Ickleford

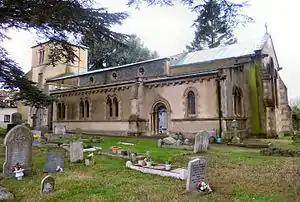
St Katharine's Church

St Katharine's Church, set amid cedar trees, has a 12th-century Norman nave and blocked north doorway with beautifully carved zigzag arches, and a south aisle and chapel added by Sir Giles Gilbert Scott in 1859. The east window has some fine stained glass of 1860. It is the burial-place of Henry Boswell, "King of the Gypsies", who died in 1760, at the advanced age of 90; the remains of his wife and granddaughter are likewise interred here.